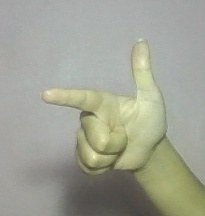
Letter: yaa